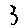
Label: 3